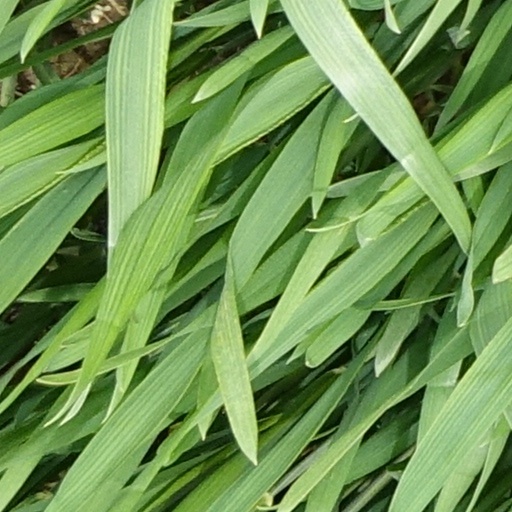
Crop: wheat